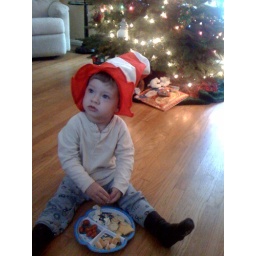
Watching cat in the hat in costume